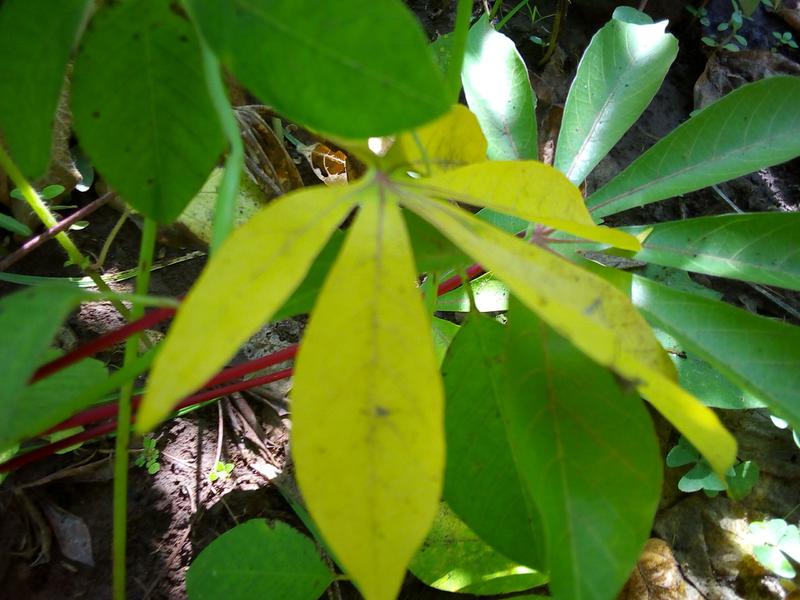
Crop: cassava
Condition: healthy